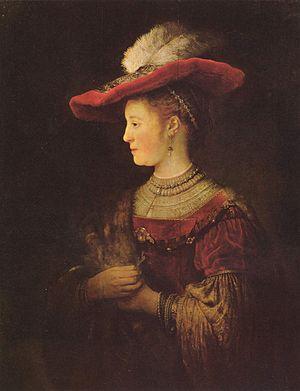
La Gemäldegalerie Alte Meister est un musée d'art situé en Allemagne à Cassel et abrité depuis 1956 au château Wilhelmshöhe. Il dépend du Museumslandschaft Hessen Kassel.